Battle of Monte Grappa

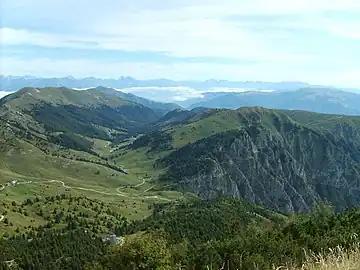
View from the summit towards the Austrian positions

The Battles of Monte Grappa were a series of three battles which were fought during World War I between the armies of the Austro-Hungarian Empire and the Kingdom of Italy for control of the Monte Grappa massif, as it covered the left flank of the Italian Piave front.